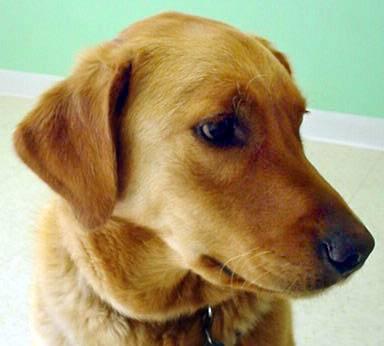
dog